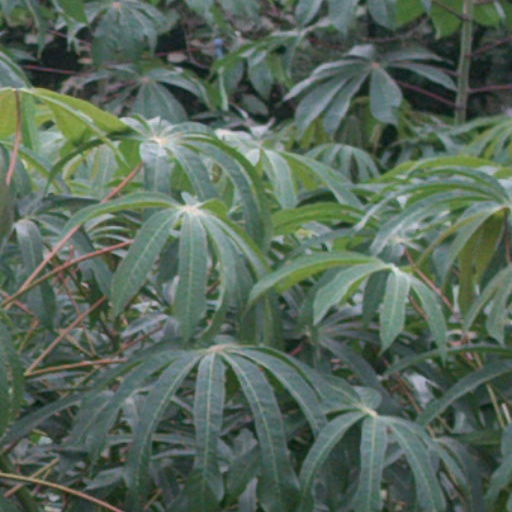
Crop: cassava